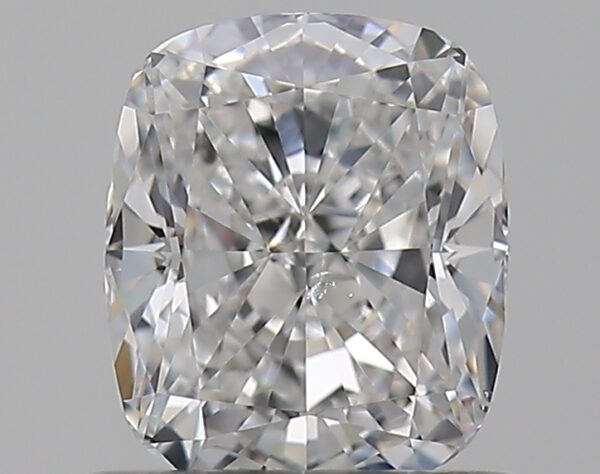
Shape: cushion
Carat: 0.7
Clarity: SI1
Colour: F
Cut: EX
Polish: EX
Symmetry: VG
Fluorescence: N
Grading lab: GIA
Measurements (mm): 5.55 x 4.71 x 3.17